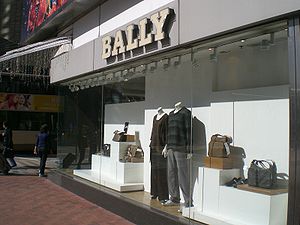
Bally Shoe
Ballybutik
Bally Shoe er en schweizisk skoproducent. Firmaet blev grundlagt i 1851 under navnet "Bally & Co" af Carl Franz Bally og hans bror Fritz i en kælder i deres families hjem i Schönenwerd, Kanton Solothurn.